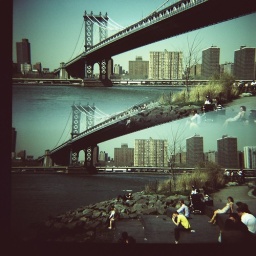
a bridge over a bridge over troubled water